Bernard Gallay

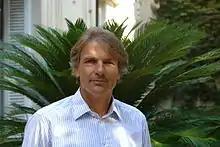
Bernard Gallay, sailor and CEO of Bernard Gallay Yacht Brokerage.

He has competed in the Vendée Globe twice (1992/93 and 2000/01) and finished his career as a professional sailor whilst participating in the Transat 6.50 in 2005.